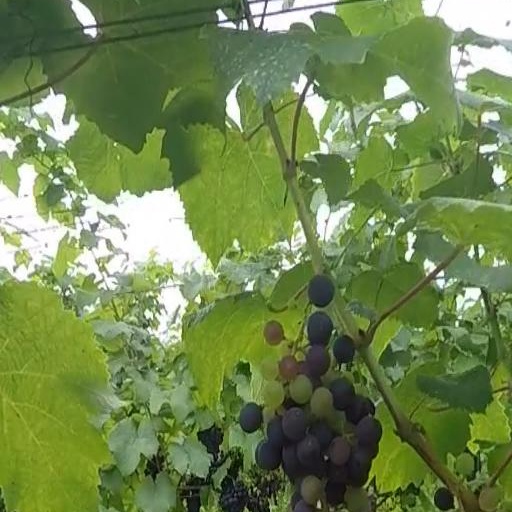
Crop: grape